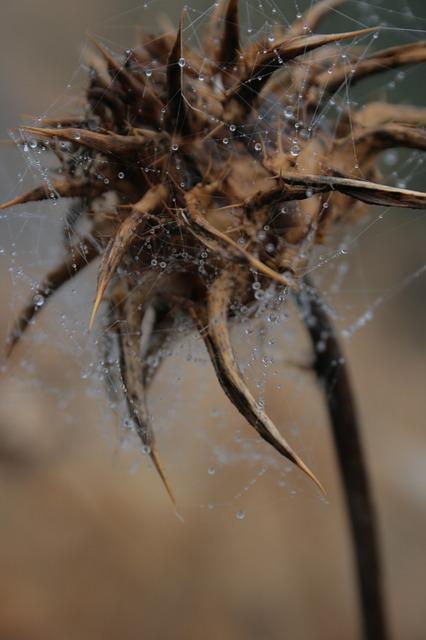
spider